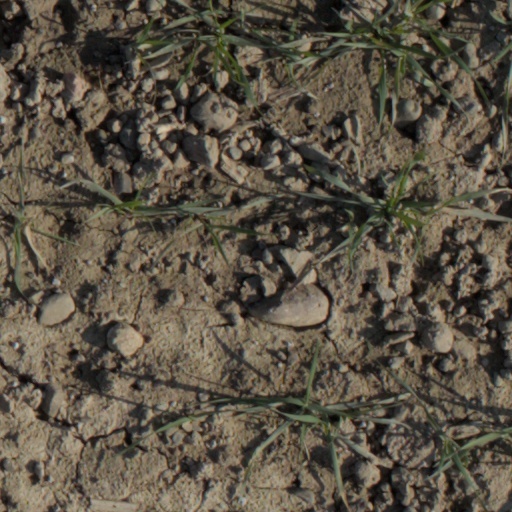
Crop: wheat